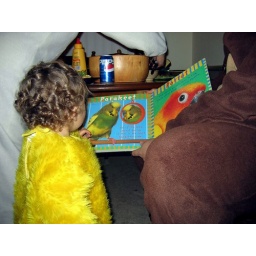
Daddy showing Lane the birds in his new book